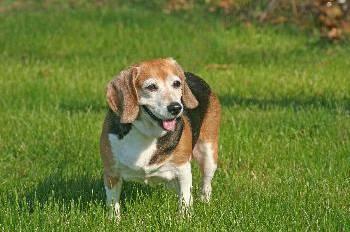
dog